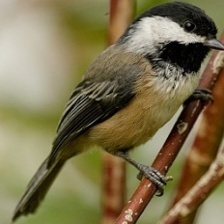
Species: BLACK-CAPPED CHICKADEE
Scientific name: POECILE ATRICAPILLUS
ImageNet parent category: chickadee